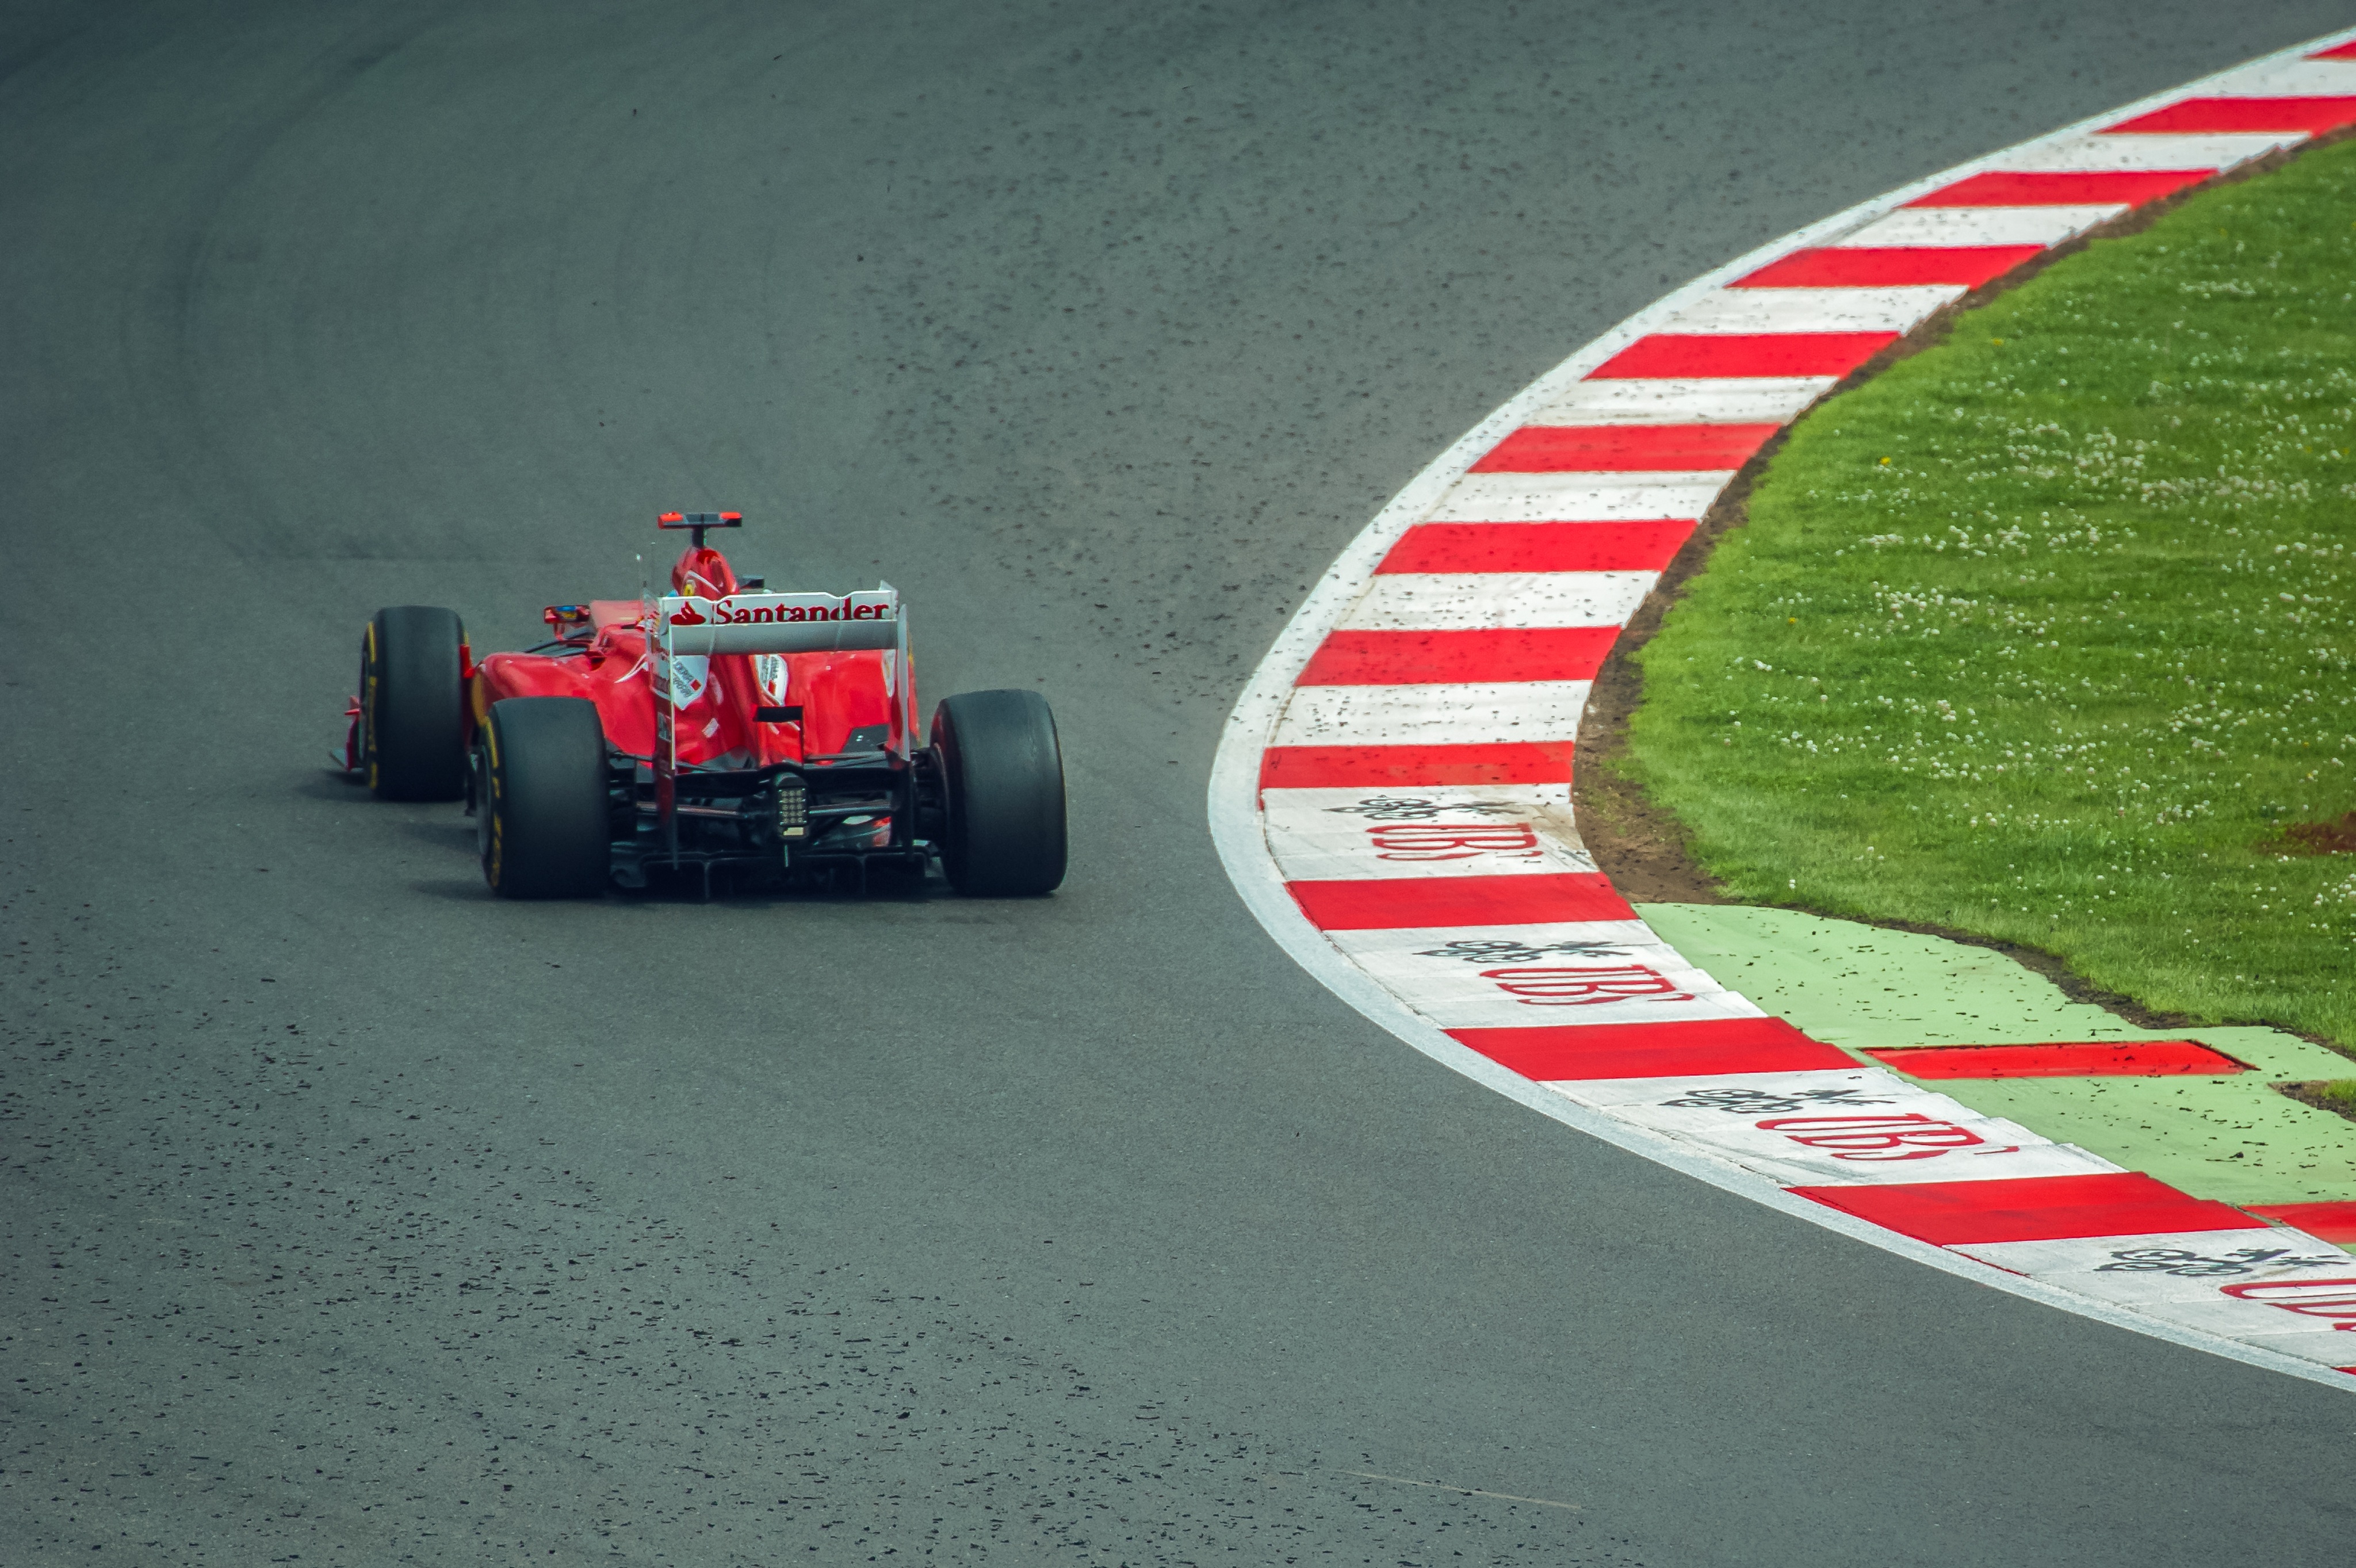
structure, red, vehicle, auto, stadium, race car, race, sports, racing, race track, ferrari, f1, motorsport, rubber, silverstone, formula one, auto racing, sport venue, open wheel car, electrical network